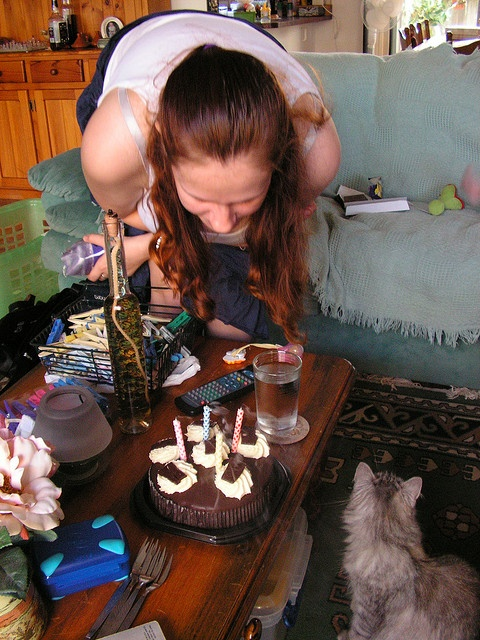
a woman looks down on a cake with candles in it
A woman is leaning over a cake on a table
A woman bent over a table blowing out candles on a cake.
A woman that is bending over a table.
A woman bending over a cake with candles next to a cat.